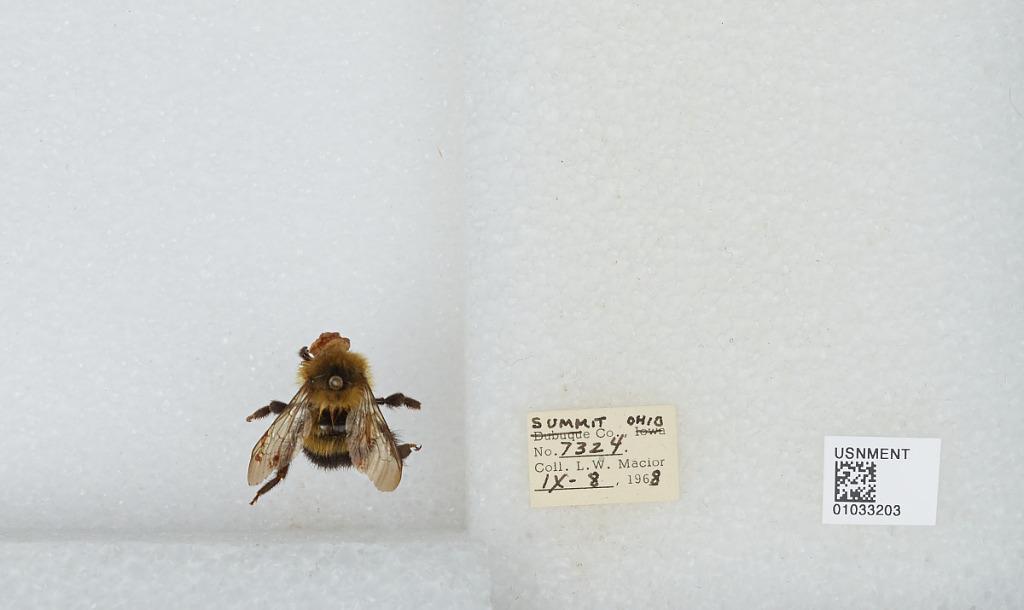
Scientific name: Bombus (Pyrobombus) vagans vagans Smith
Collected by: L. Macior
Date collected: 1968-9-8
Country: United States
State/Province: Ohio
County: Summit
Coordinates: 41.0917, -81.5594